Horst Bollmann

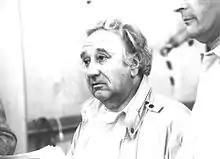
Horst Bollmann

Horst Bollmann (11 February 1925 – 7 July 2014) was a German film and television actor. He was born in Dessau.